Unity Hall

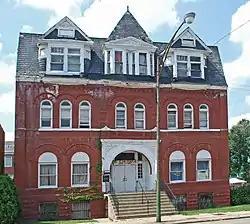

Unity Hall is a historic building located at 3140 S. Indiana Ave. in the Douglas community area of Chicago, Illinois. Built in 1887, the building originally served as a Jewish social club called the Lakeside Club. The red brick building, designed by local architect L.B. Dixon, features terra cotta decorations and sheet metal edging. In 1917, Chicago alderman Oscar Stanton De Priest founded the Peoples Movement Club and made Unity Hall its headquarters. De Priest was the first African-American to serve on the Chicago City Council, and he established the Peoples Movement Club to organize the black community politically. The Peoples Movement Club became "one of the best organized political groups" in Chicago's Black Metropolis neighborhood, and De Priest became the first African-American U.S. Representative from the northern states in 1928.